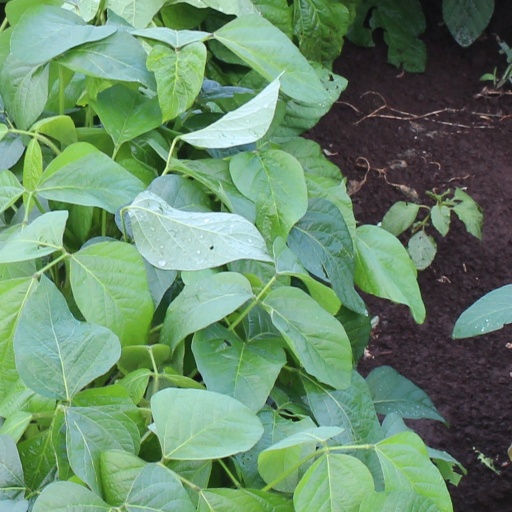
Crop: soybean